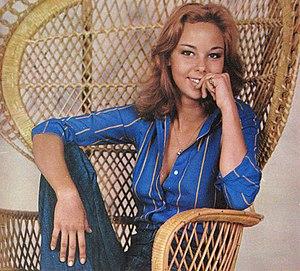
Claudia Marsani, née le 5 février 1959 à Nairobi dans le comté de Nairobi au Kenya, est une actrice italienne. Auteur d'un éphémère carrière, elle a remporté le ruban d'argent de la meilleure actrice débutante en 1975 pour son premier rôle au cinéma dans le drame Violence et Passion de Luchino Visconti.